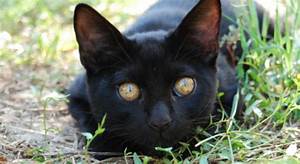
Label: gatto